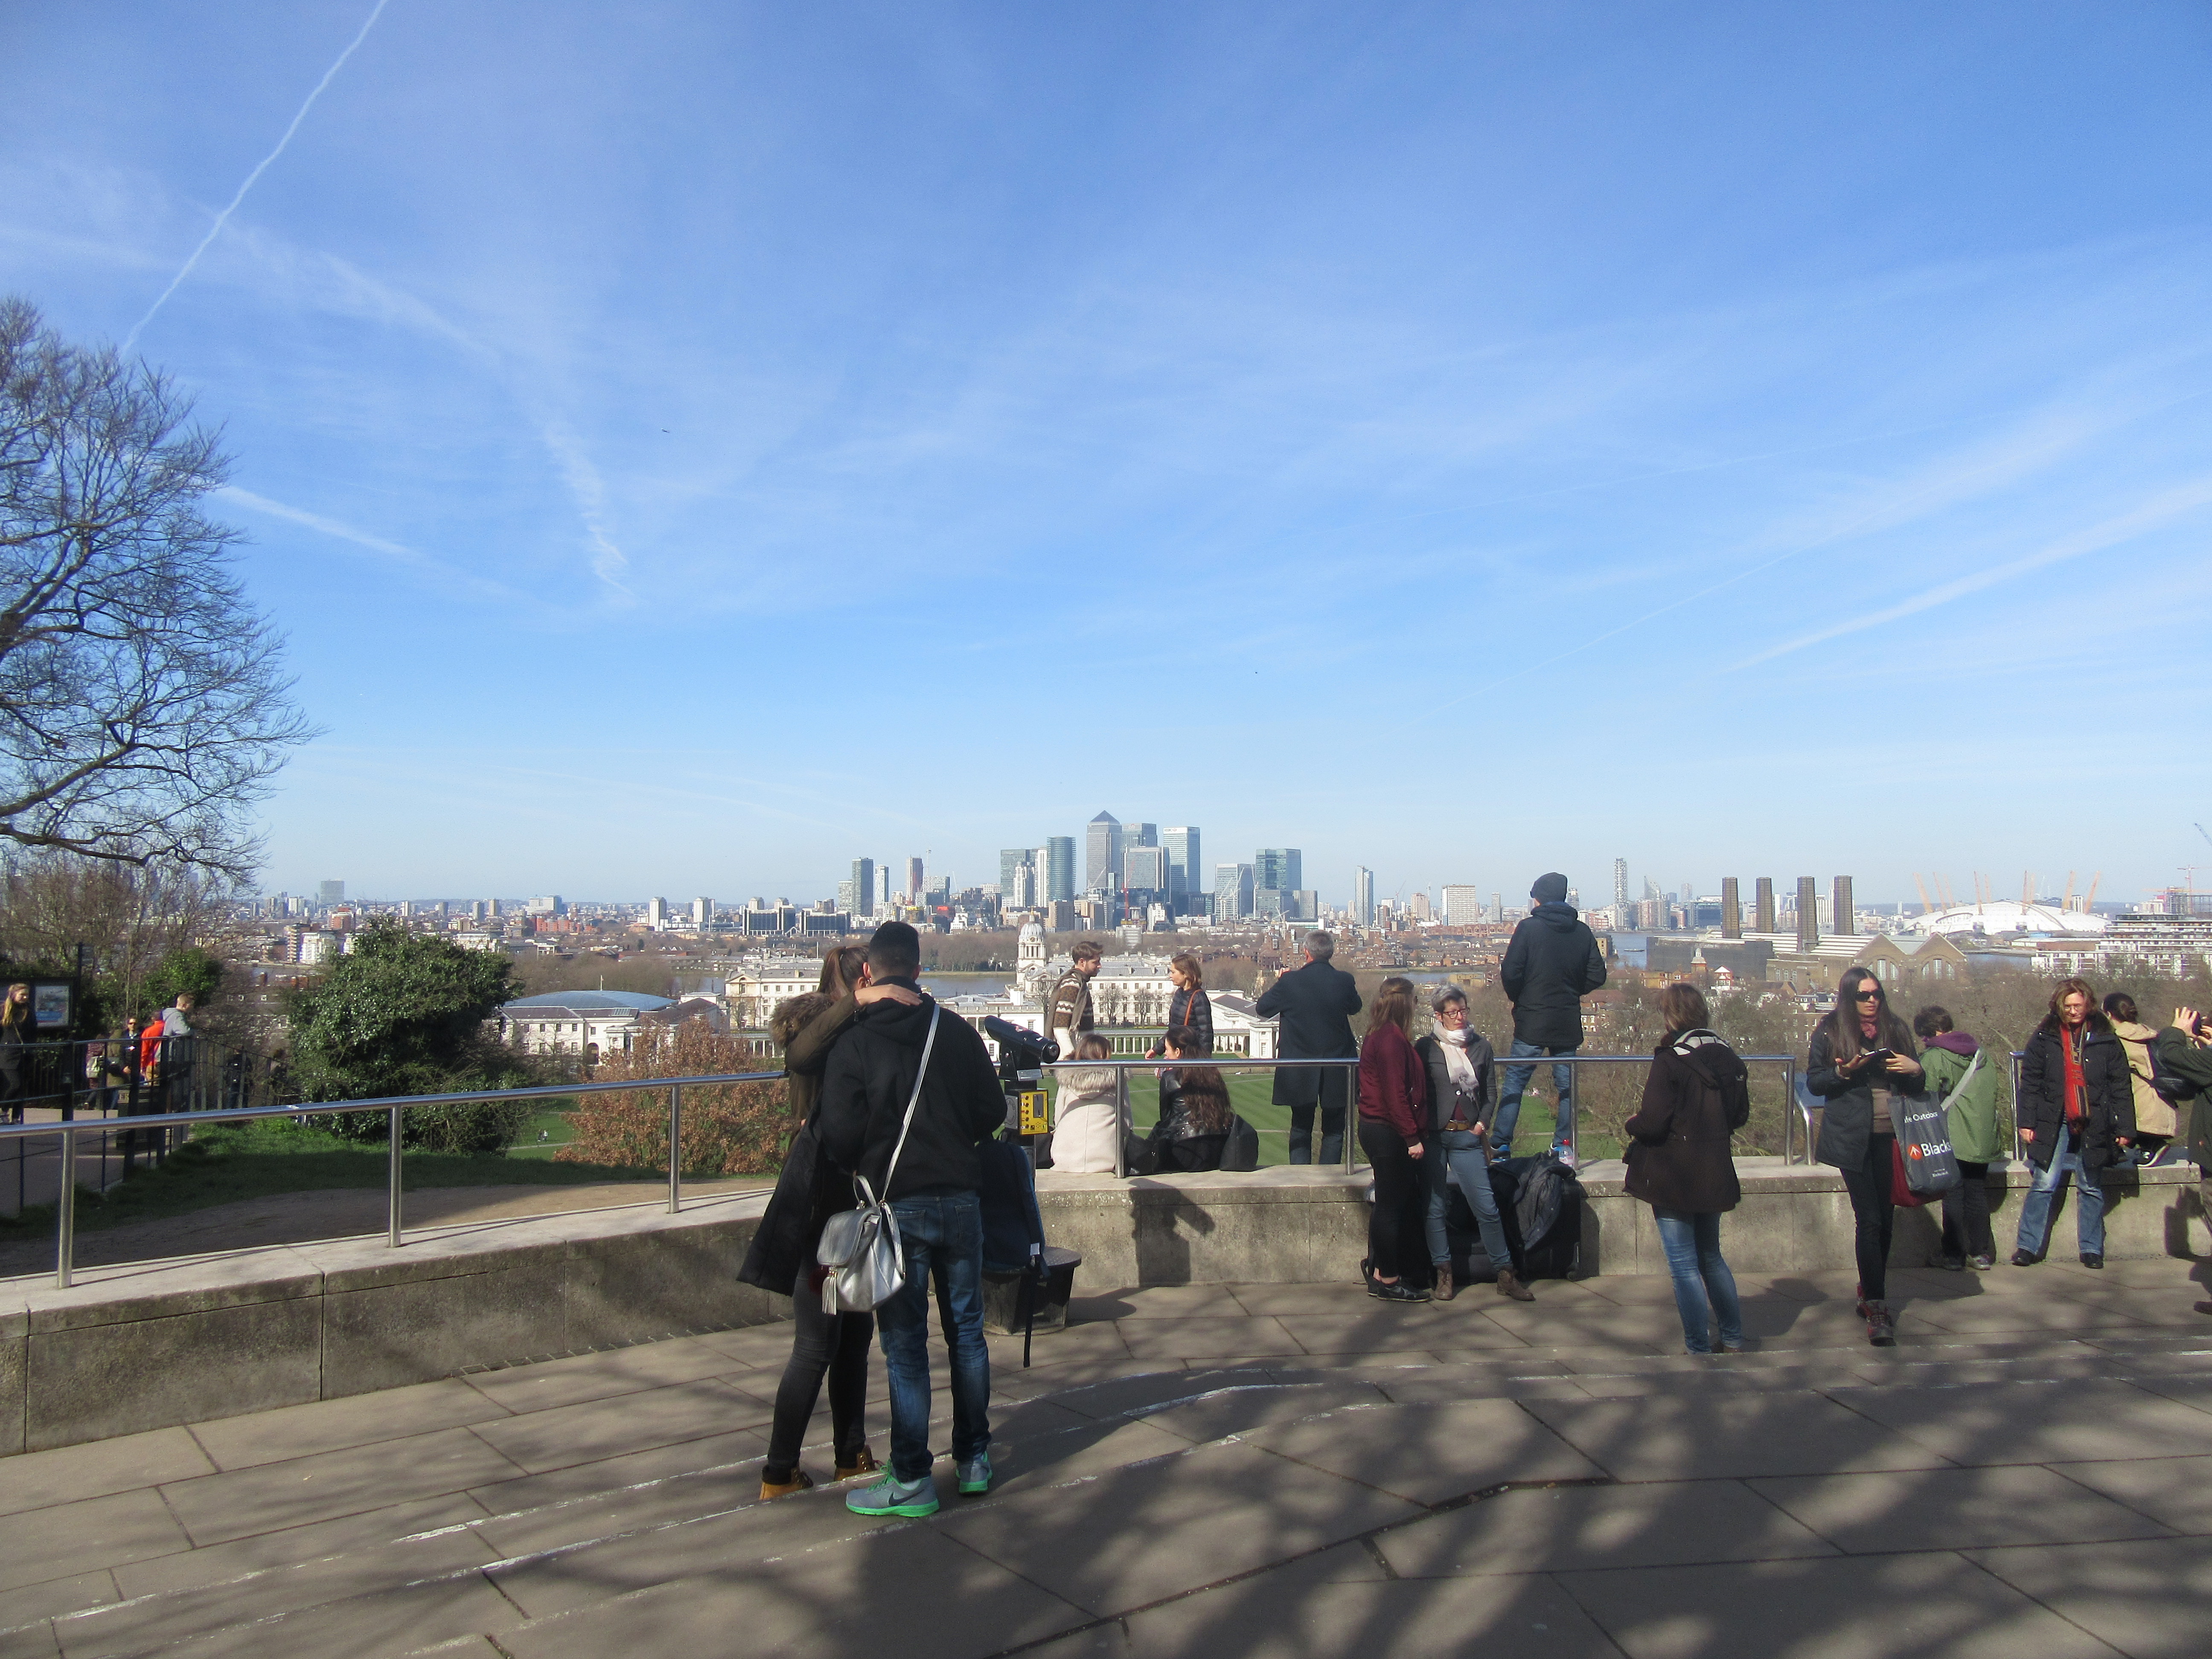
natural, urban area, daytime, sky, tourism, pedestrian, city, crowd, metropolitan area, spring, tree, cloud, architecture, winter, street, skyline, photography, mountain, downtown, leisure, walking, travel, vacation, road, metropolis